Eid Church (Nordfjord)

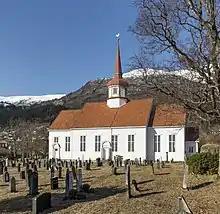
View of the church

Eid Church is a parish church of the Church of Norway in Stad Municipality in Vestland county, Norway. It is located in the village of Nordfjordeid. It is the church for the Eid parish which is part of the Nordfjord prosti (deanery) in the Diocese of Bjørgvin. The white, wooden church was built in a long church design in 1849 by the builder Claus Wiese using plans from the architect Hans Linstow. The church seats about 550 people. This is the fifth church building to sit at Nordfjordeid.